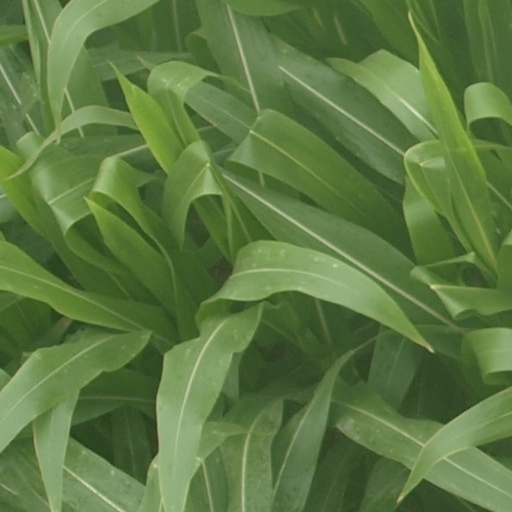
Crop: maize; corn